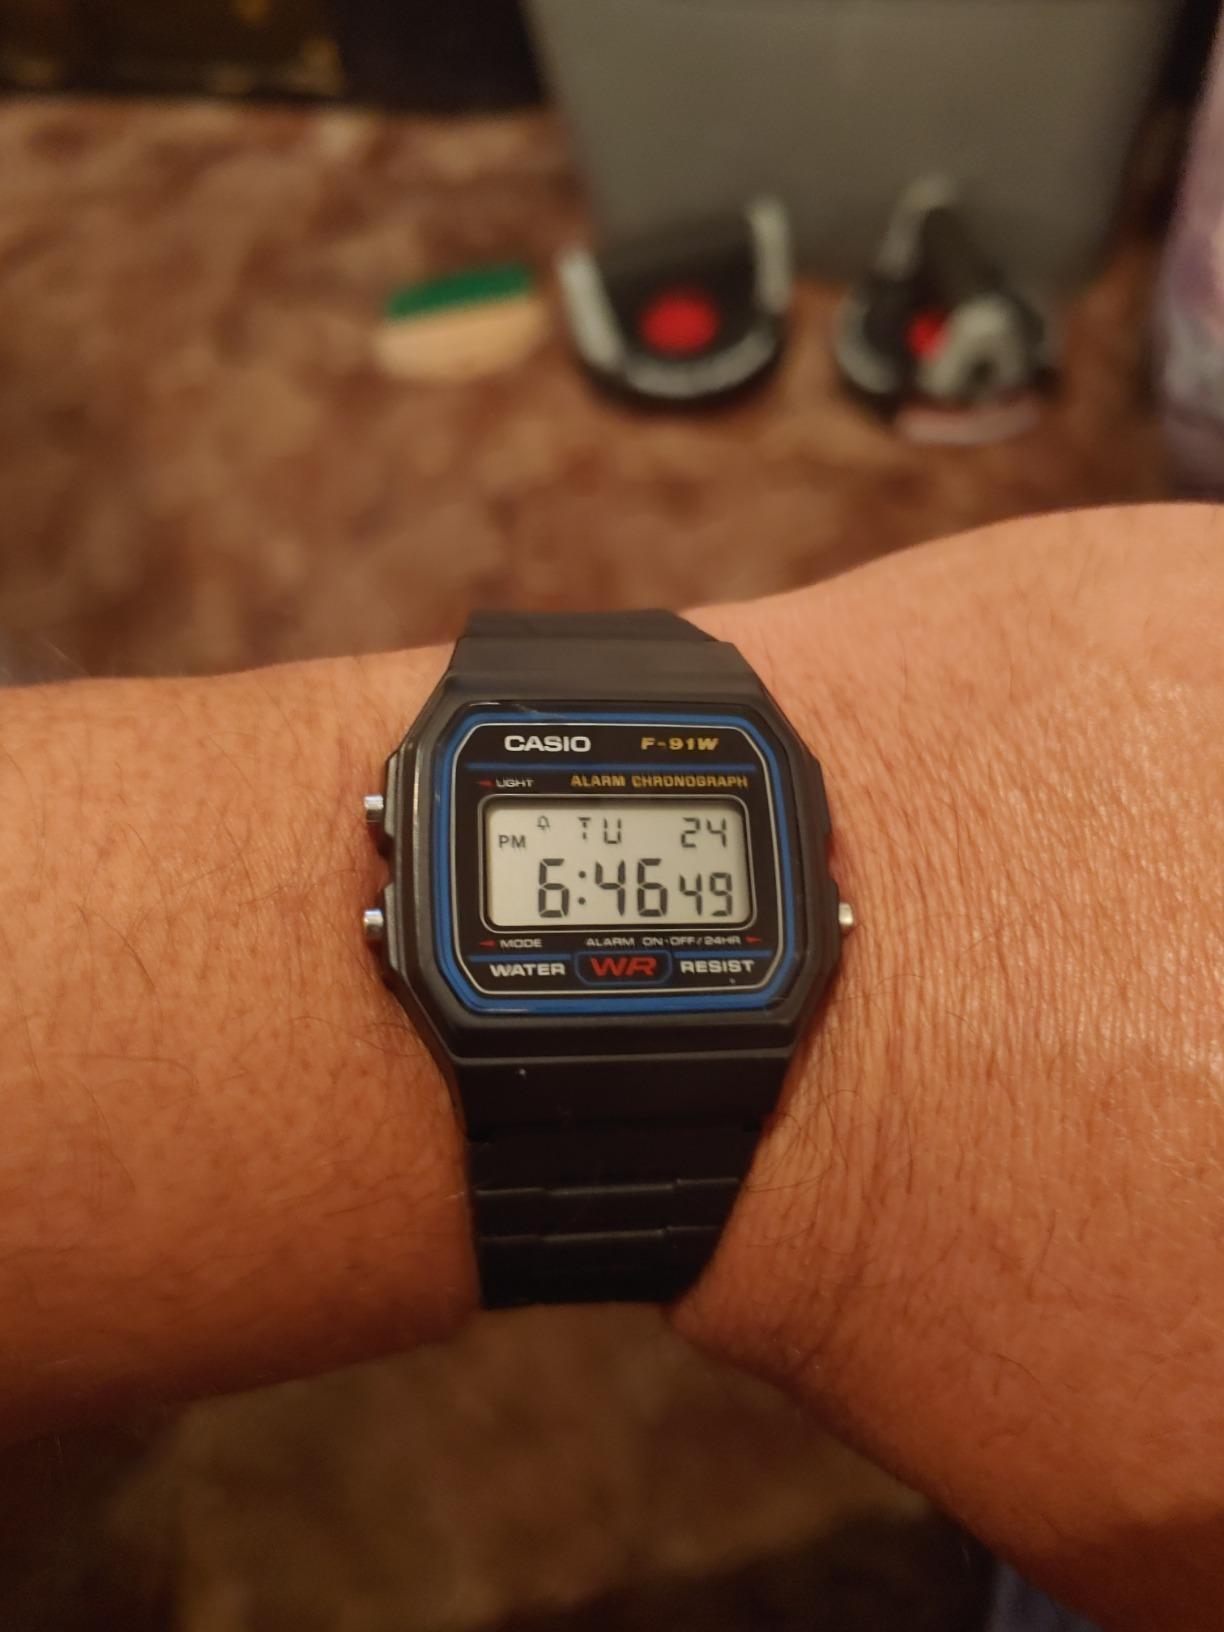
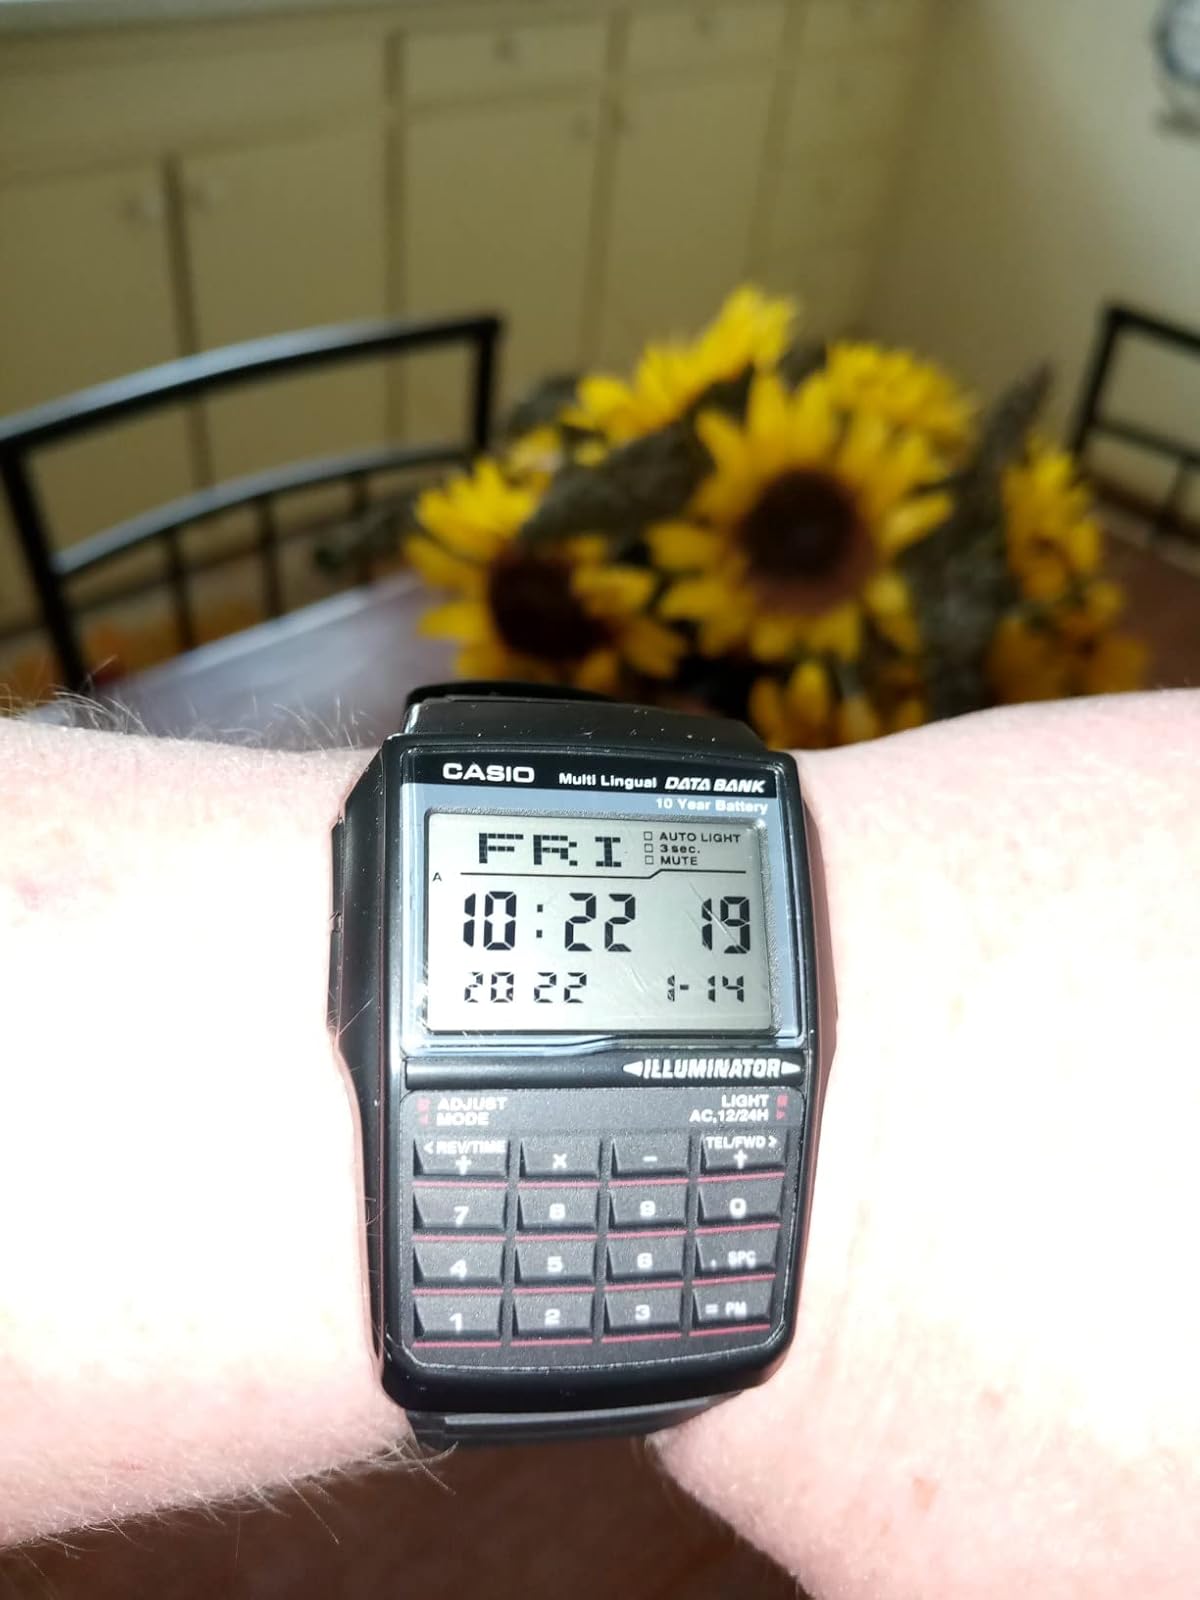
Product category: accessories_watch
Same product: no